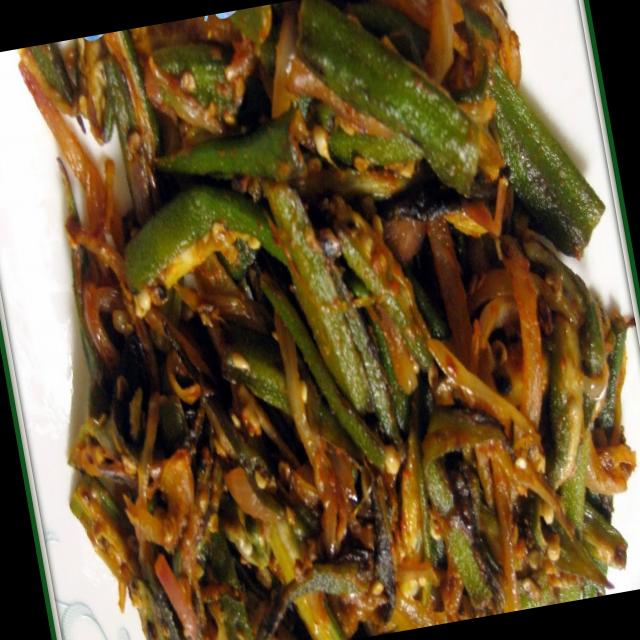
Dish: bhindi_masala